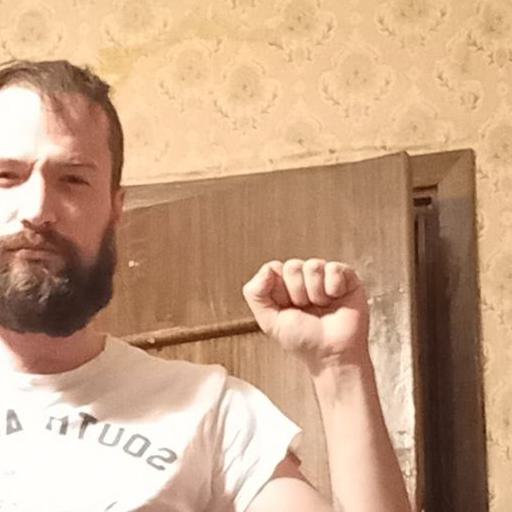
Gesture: fist